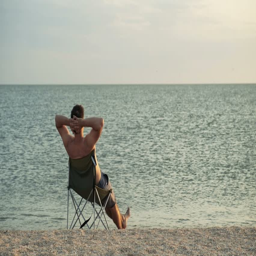
back side of young man looking at the sea